All Dogs Go to Heaven 2

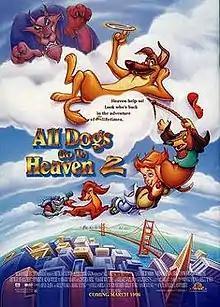
Theatrical release poster

All Dogs Go to Heaven 2 is a 1996 American animated musical fantasy adventure film, and a sequel to Goldcrest Films' animated film "All Dogs Go to Heaven" (1989). Produced by MGM/UA Family Entertainment and Metro-Goldwyn-Mayer Animation, it was directed by Paul Sabella, with Larry Leker, previously involved in writing the story for the first film, as co-director. Dom DeLuise reprises his role from the first film, alongside new cast members Charlie Sheen, Ernest Borgnine and Bebe Neuwirth, respectively. New characters are voiced by Sheena Easton, Adam Wylie and George Hearn.